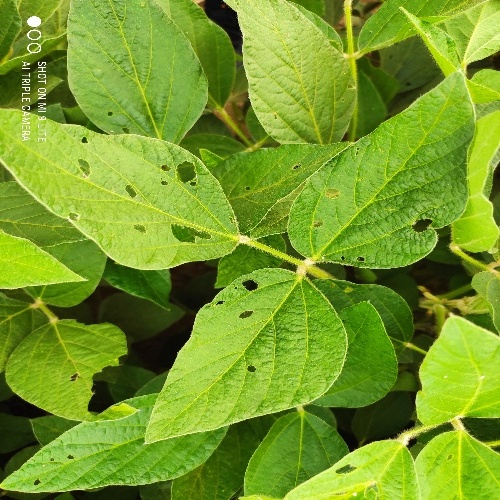
Label: Caterpillar